Roman Catholic Diocese of Vieste

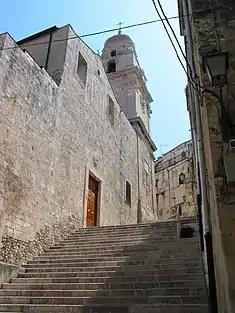
Cathedral of the Assumption, Vieste

Pope Paschal II confirmed the Church of Vieste to be a suffragan of the archbishops of Siponto (Manfredonia). Paschal held a synod at Siponti in the spring of 1117, and it is suggested by Kehr that it was on this occasion that his confirmation of ecclesiastical privileges was made. Vieste was confirmed as a suffragan of the archbishops of Siponto in the time of Pope Alexander III (1159–1181).